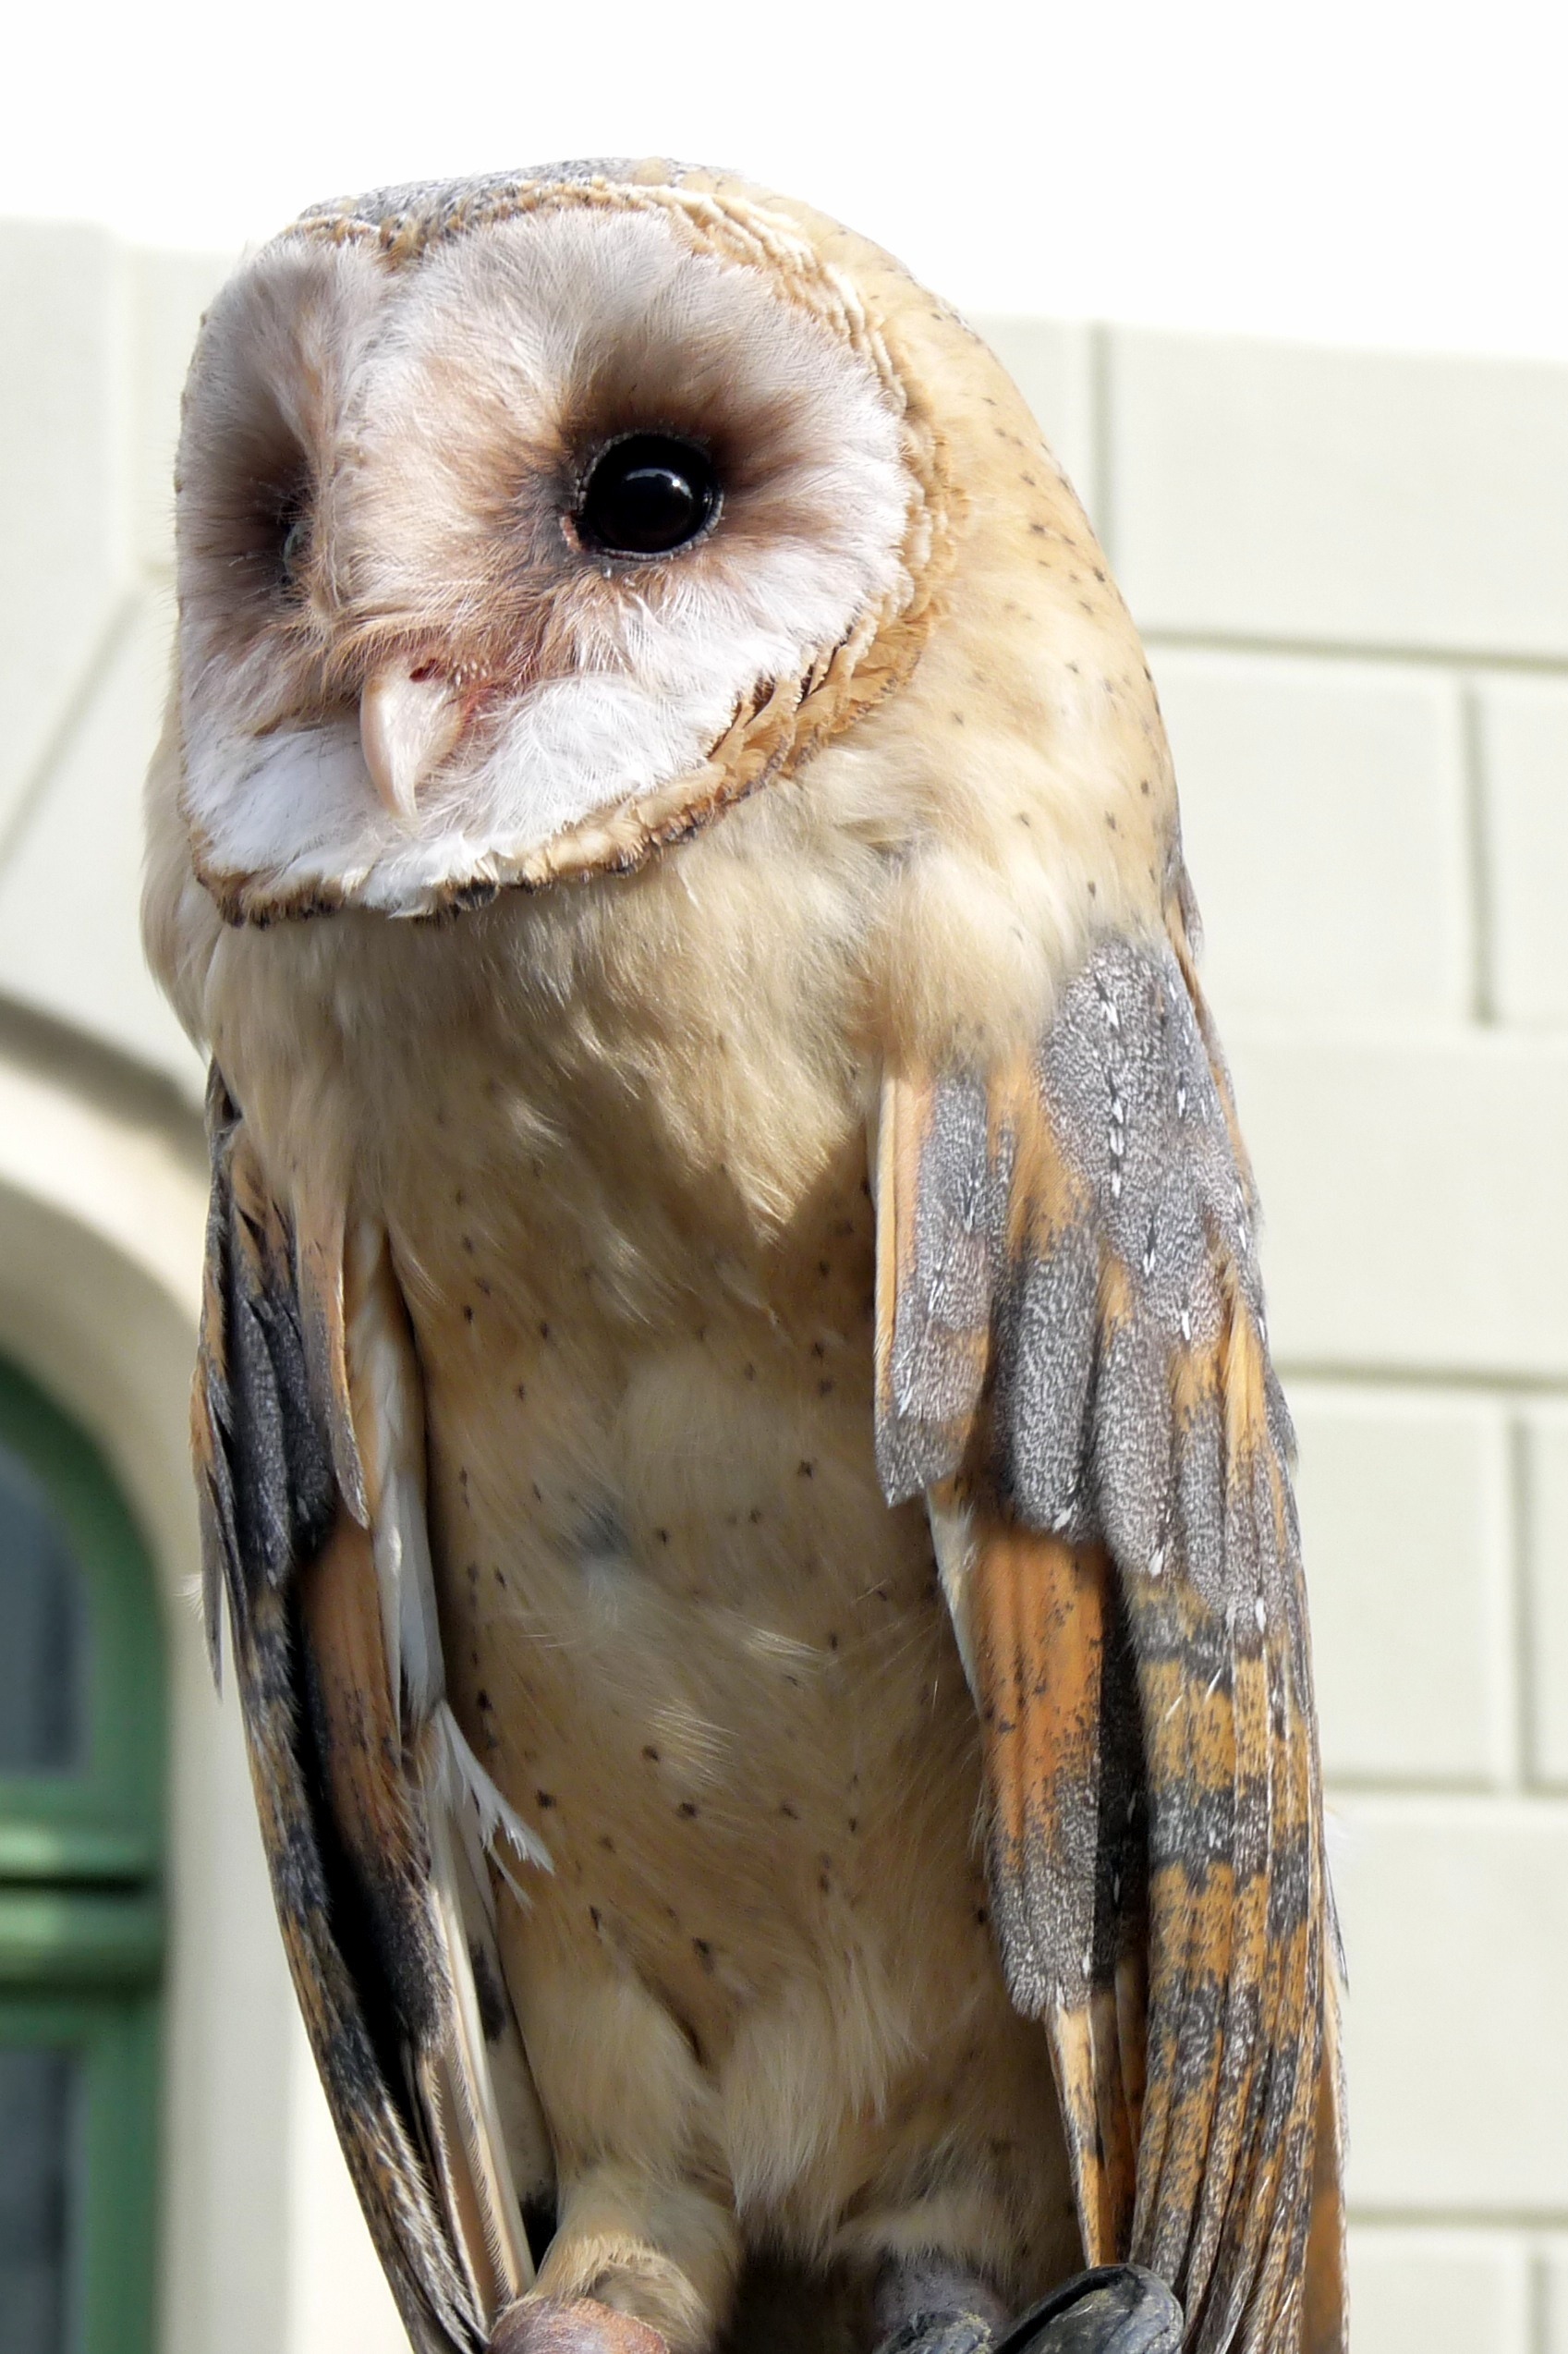
bird, wing, animal, beak, owl, plumage, bird of prey, vertebrate, barn owl